Far Eastern Championship Games

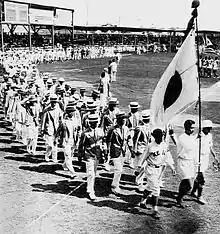
The Japanese delegation at the 1927 Far Eastern Games

In 1913, Elwood Brown, president of the Philippine Amateur Athletic Association and Manila Carnival Games, proposed the creation of the ""Far Eastern Olympic Games"" to China and Japan. It was when Governor-General William Cameron Forbes was the president of the Philippine Amateur Athletic Federation (1911–1913). Governor-General Forbes formed the Far Eastern Olympic Association.